Moon gate

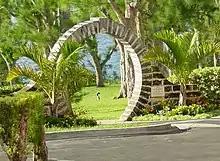
A wall-less moon gate in Bermuda

A moon gate is a circular opening in a garden wall that acts as a pedestrian passageway. It is a traditional architectural element in Chinese gardens.